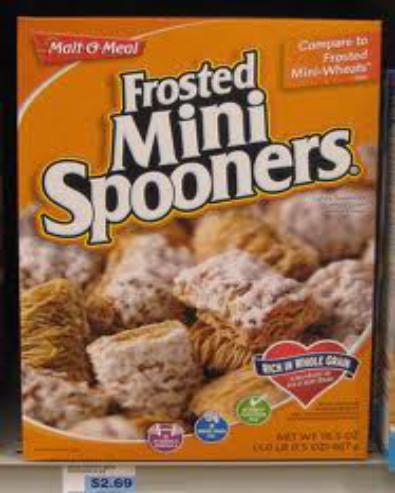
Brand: Frosted Mini Spooners
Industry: Food